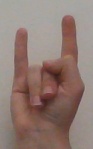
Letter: la